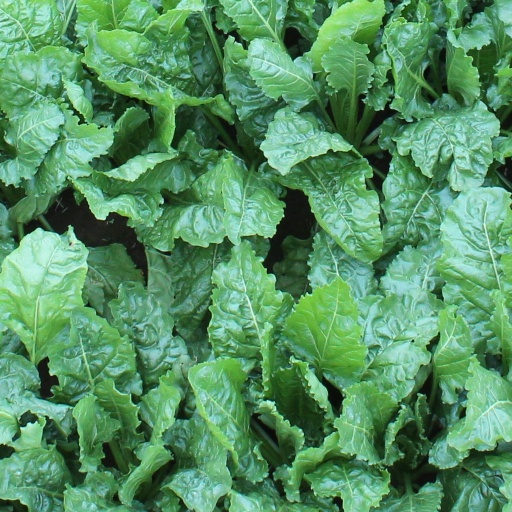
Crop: sugar beet